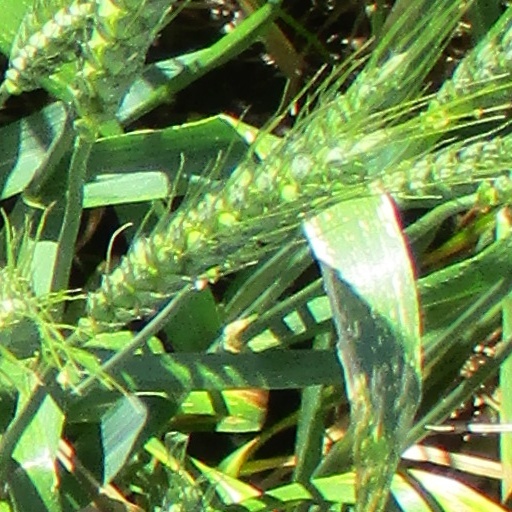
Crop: wheat